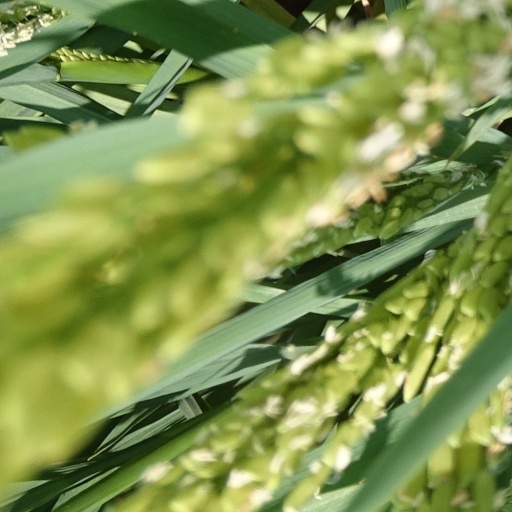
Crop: rice